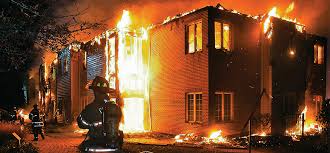
Label: urban_fire